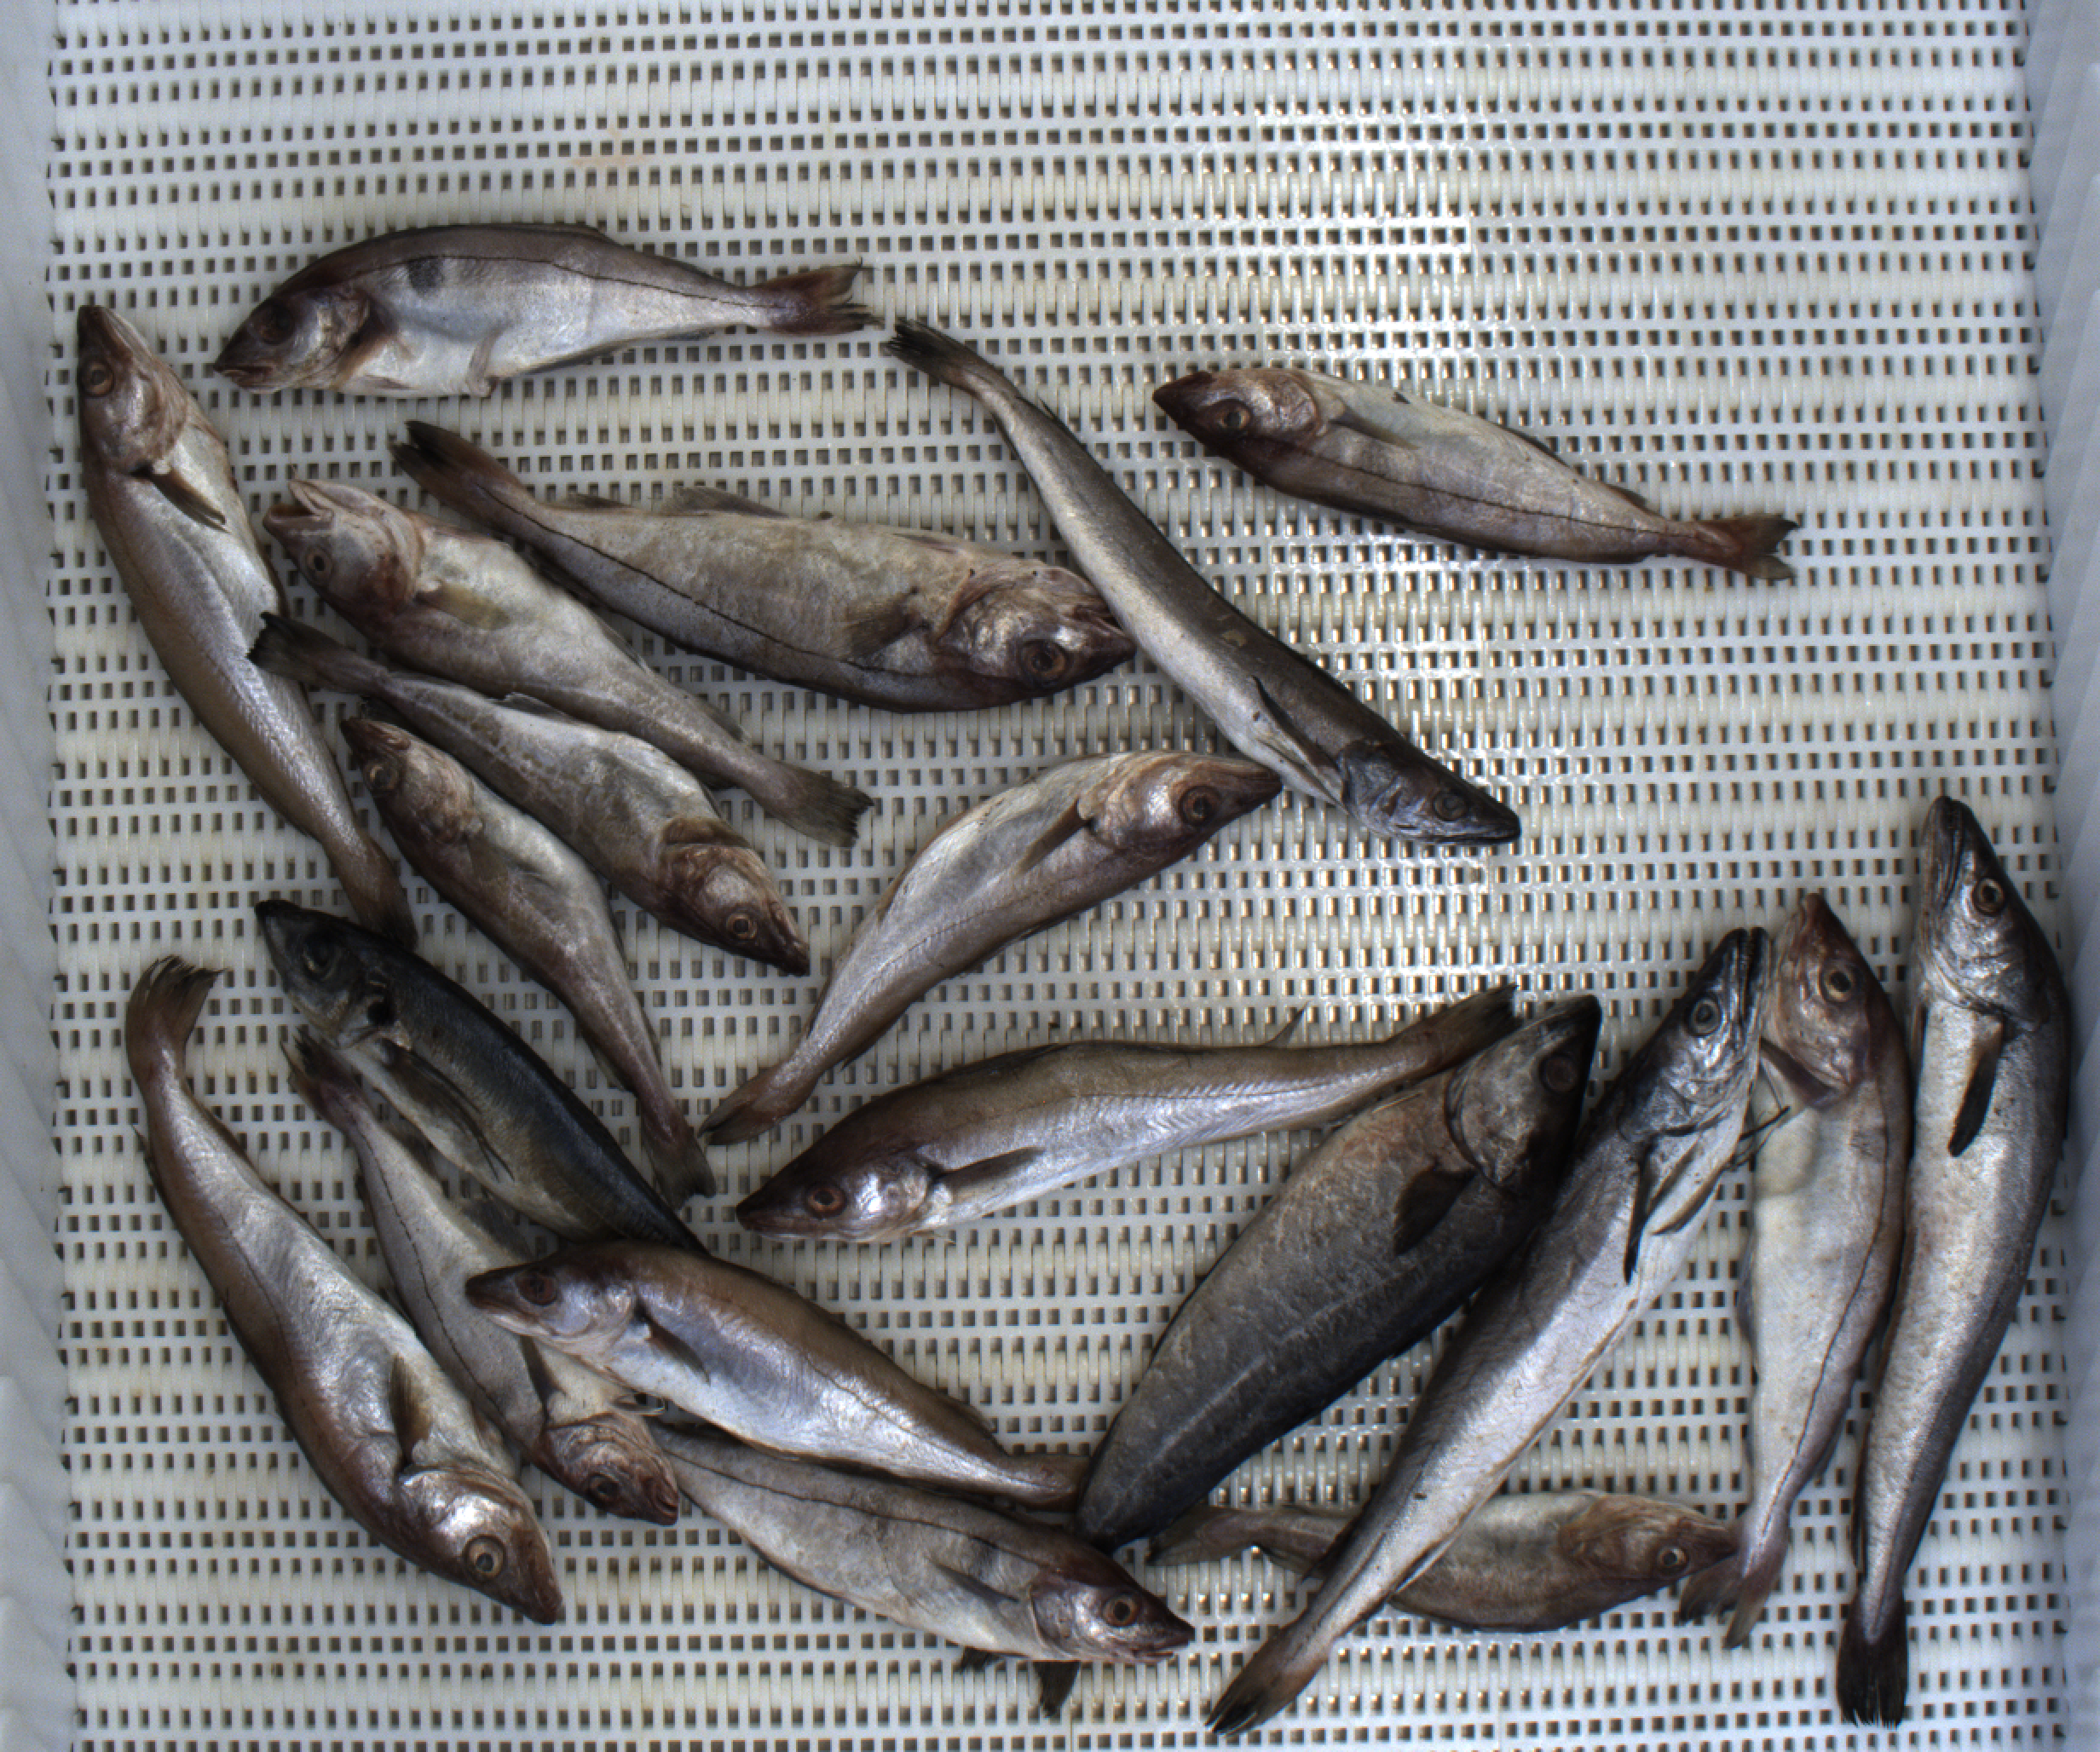
Total fish: 20
Cod: 4
Haddock: 6
Whiting: 5
Hake: 3
Horse mackerel: 1
Saithe: 1
Other: 0